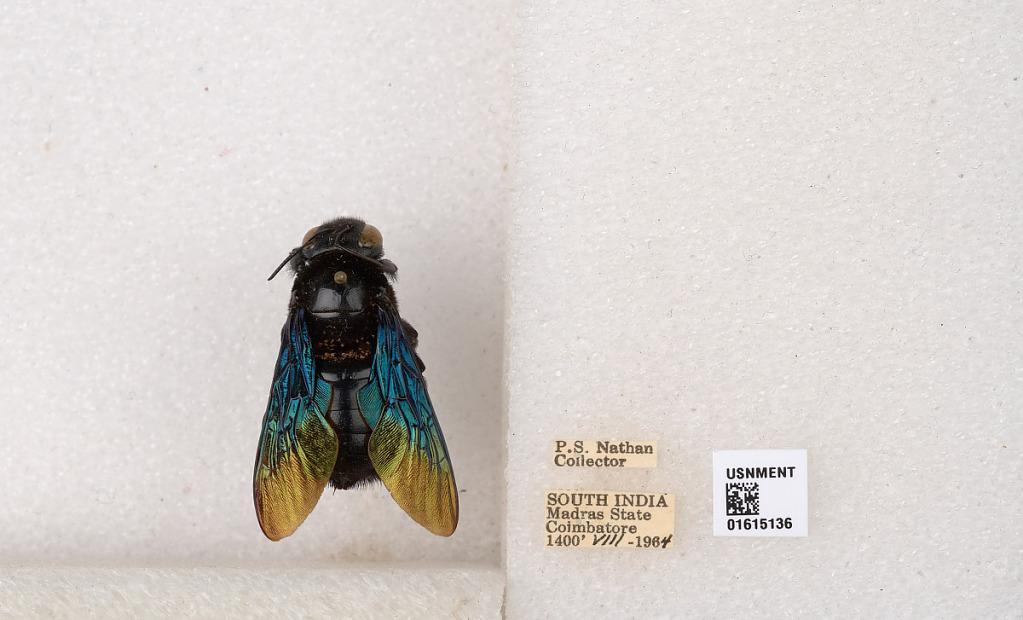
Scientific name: Xylocopa (Biluna) auripennis auripennis Lepeletier
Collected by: P. Nathan
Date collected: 1964-8-1
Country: India
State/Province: Tamil Nadu
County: Coimbatore
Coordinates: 10.9955, 76.9034